Athlone railway station

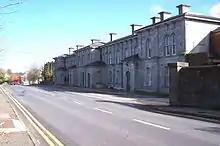
The old MGWR station

Athlone railway station is a station which serves the town of Athlone in County Roscommon and County Westmeath. It is located in the town on the east side of the river Shannon.